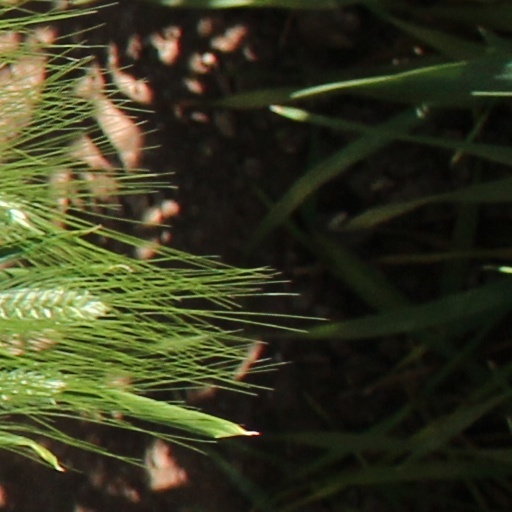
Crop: wheat